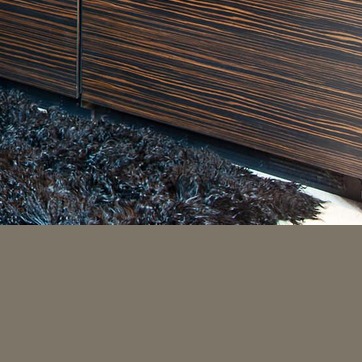
Material: carpet